Economy of the Australian Capital Territory

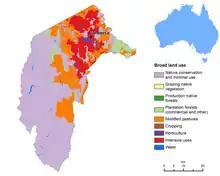

In 2017-18, construction industry in the ACT accounted for 6% of its GSP, or gross value added of A$2.4 billion. Large construction projects have provided the ACT economy with important stimulus since 2017. There were about 13,200 workers in this industry in 2016, or 5.8% of the ACT employed labour force. The number of construction businesses has consistently increased since 2015-16, with a total of 5,512 by June 2018. 39 percent of firms in this industry generated between A$200,000 and A$2 million in 2017-18.